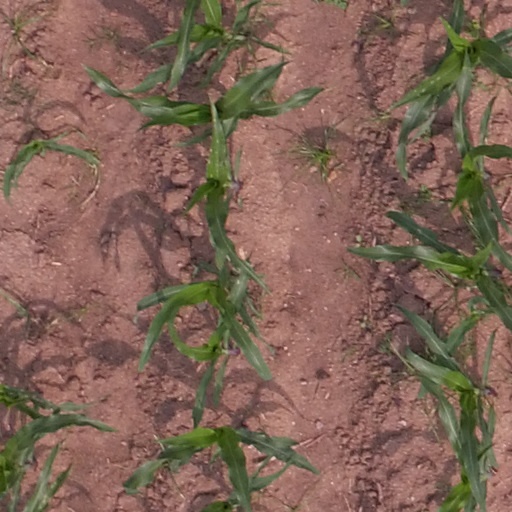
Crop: maize; corn